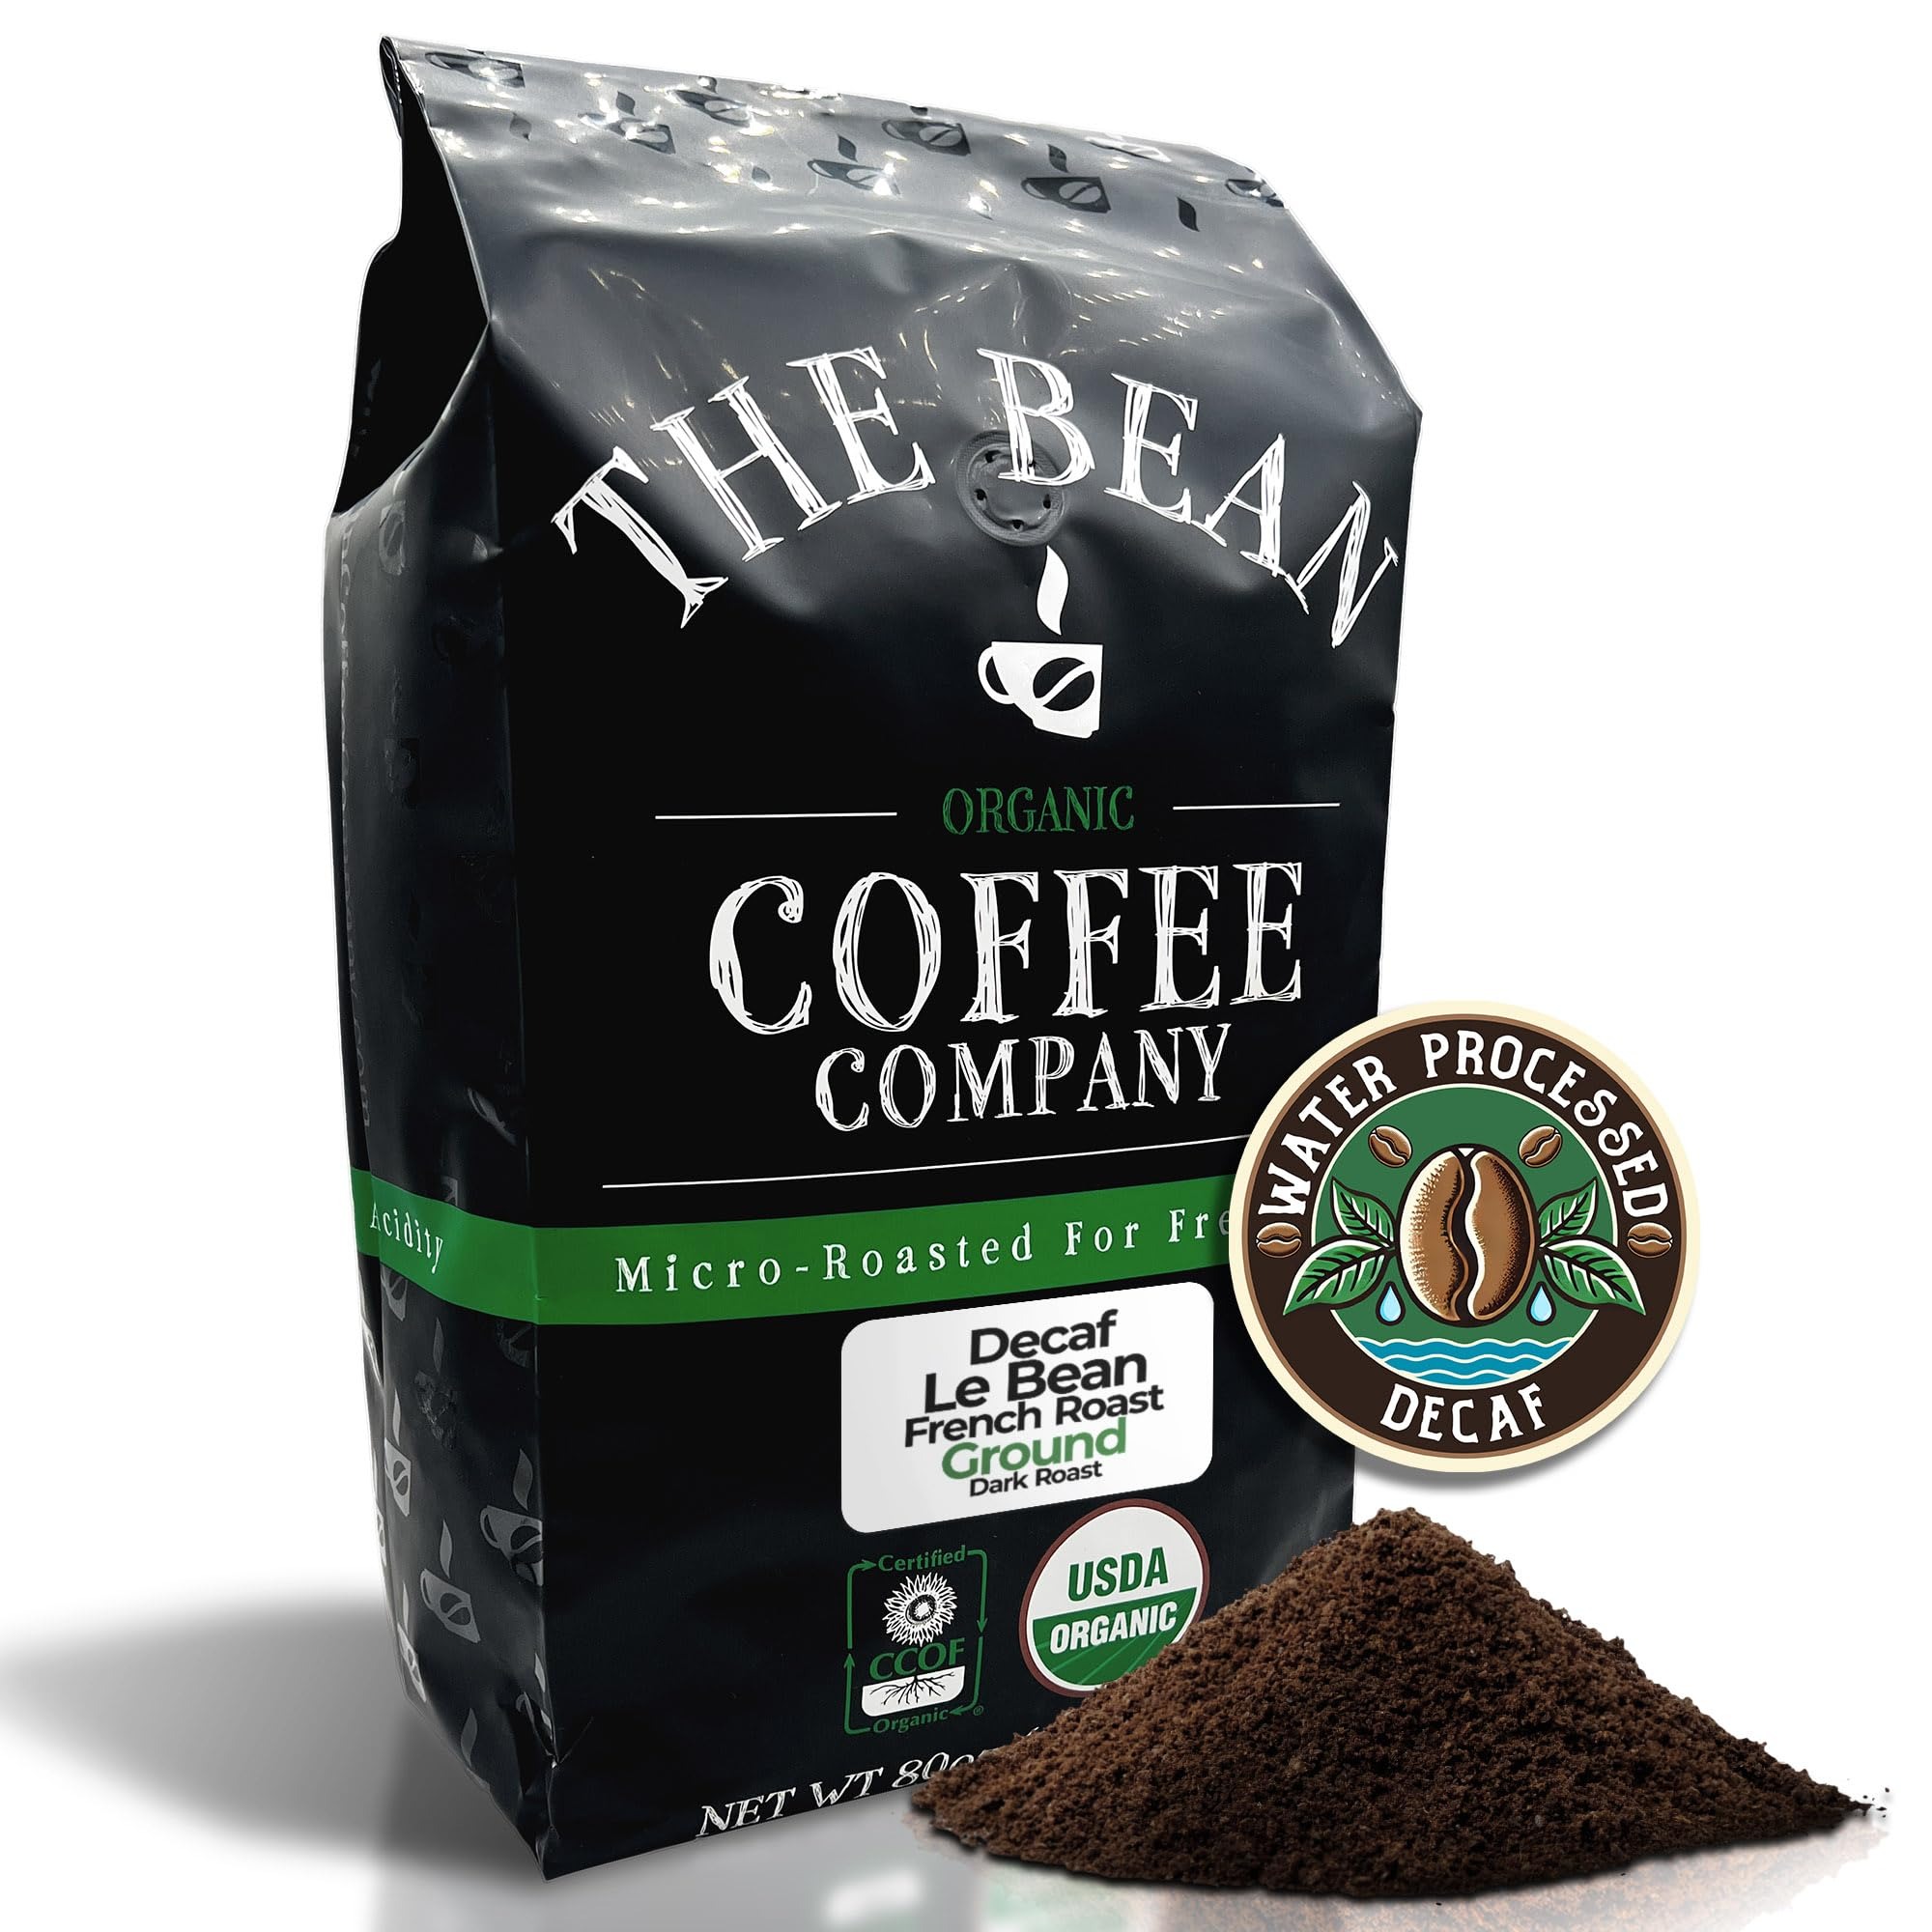
Item Name: The Bean Organic Coffee Company Water Processed DECAF Le Bean, Dark French Roast, Ground Coffee, 5-Pound Bag, Café Molido Tostado Orgánico descafeinado
Bullet Point 1: Le Bean ~ Dark French Roast decaffeinated (Swiss Water Process) organic ground dark roast has a bold taste. Like all coffees from The Bean Coffee Company, this 100% Arabica coffee was hand roasted in small batches and packaged at the peak of its cycle to preserve its natural flavors and fresh-roasted quality
Bullet Point 2: SMALL BATCH ROASTED IN THE USA: Like all coffees from The Bean Organic Coffee Company, this 100% Arabica coffee is hand roasted in small batches in the USA and packaged at the peak of its cycle to preserve its natural flavors and fresh-roasted quality
Bullet Point 3: CERTIFIED ORGANIC: The Bean Organic Coffee Company uses 100 percent organic coffee beans, certified by the USDA and CCOF (California Certified Organic Farmers). The Bean Coffee Company uses certified organic flavoring as well
Bullet Point 4: SUSTAINABLE FARMING: Our products are produced using farming practices that maintain and improve soil and water quality, minimize the use of synthetic materials, conserve biodiversity, and avoid genetic engineering
Bullet Point 5: SUPPORT SMALL BUSINESS: We are a family-owned business that began our journey back in 2007 at our local farmer’s market down in Southern California. Since then we have grown our business to bring organic coffee direct to our customers all across the United States!
Product Description: Le Bean (dark French Roast) decaffeinated organic ground dark roast has a bold taste. Like all coffees from the bean coffee company, this 100% Arabica coffee was hand roasted in small batches and packaged at the peak of its cycle to preserve its natural flavors and fresh-roasted quality. The Bean Coffee Company has a combined more than 25 years of Roasting experience with an innovative commitment to great taste, quality and health. It's all about the bean.
Value: 80.0
Unit: Ounce

Price: 81.18